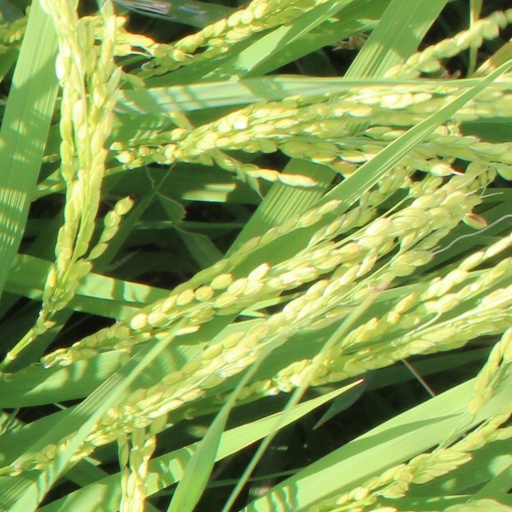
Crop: rice